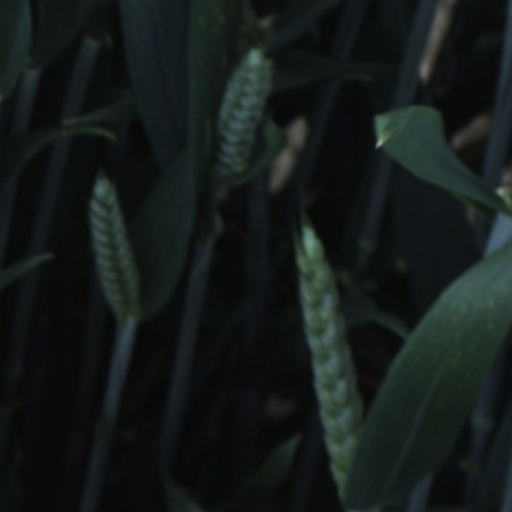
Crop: wheat